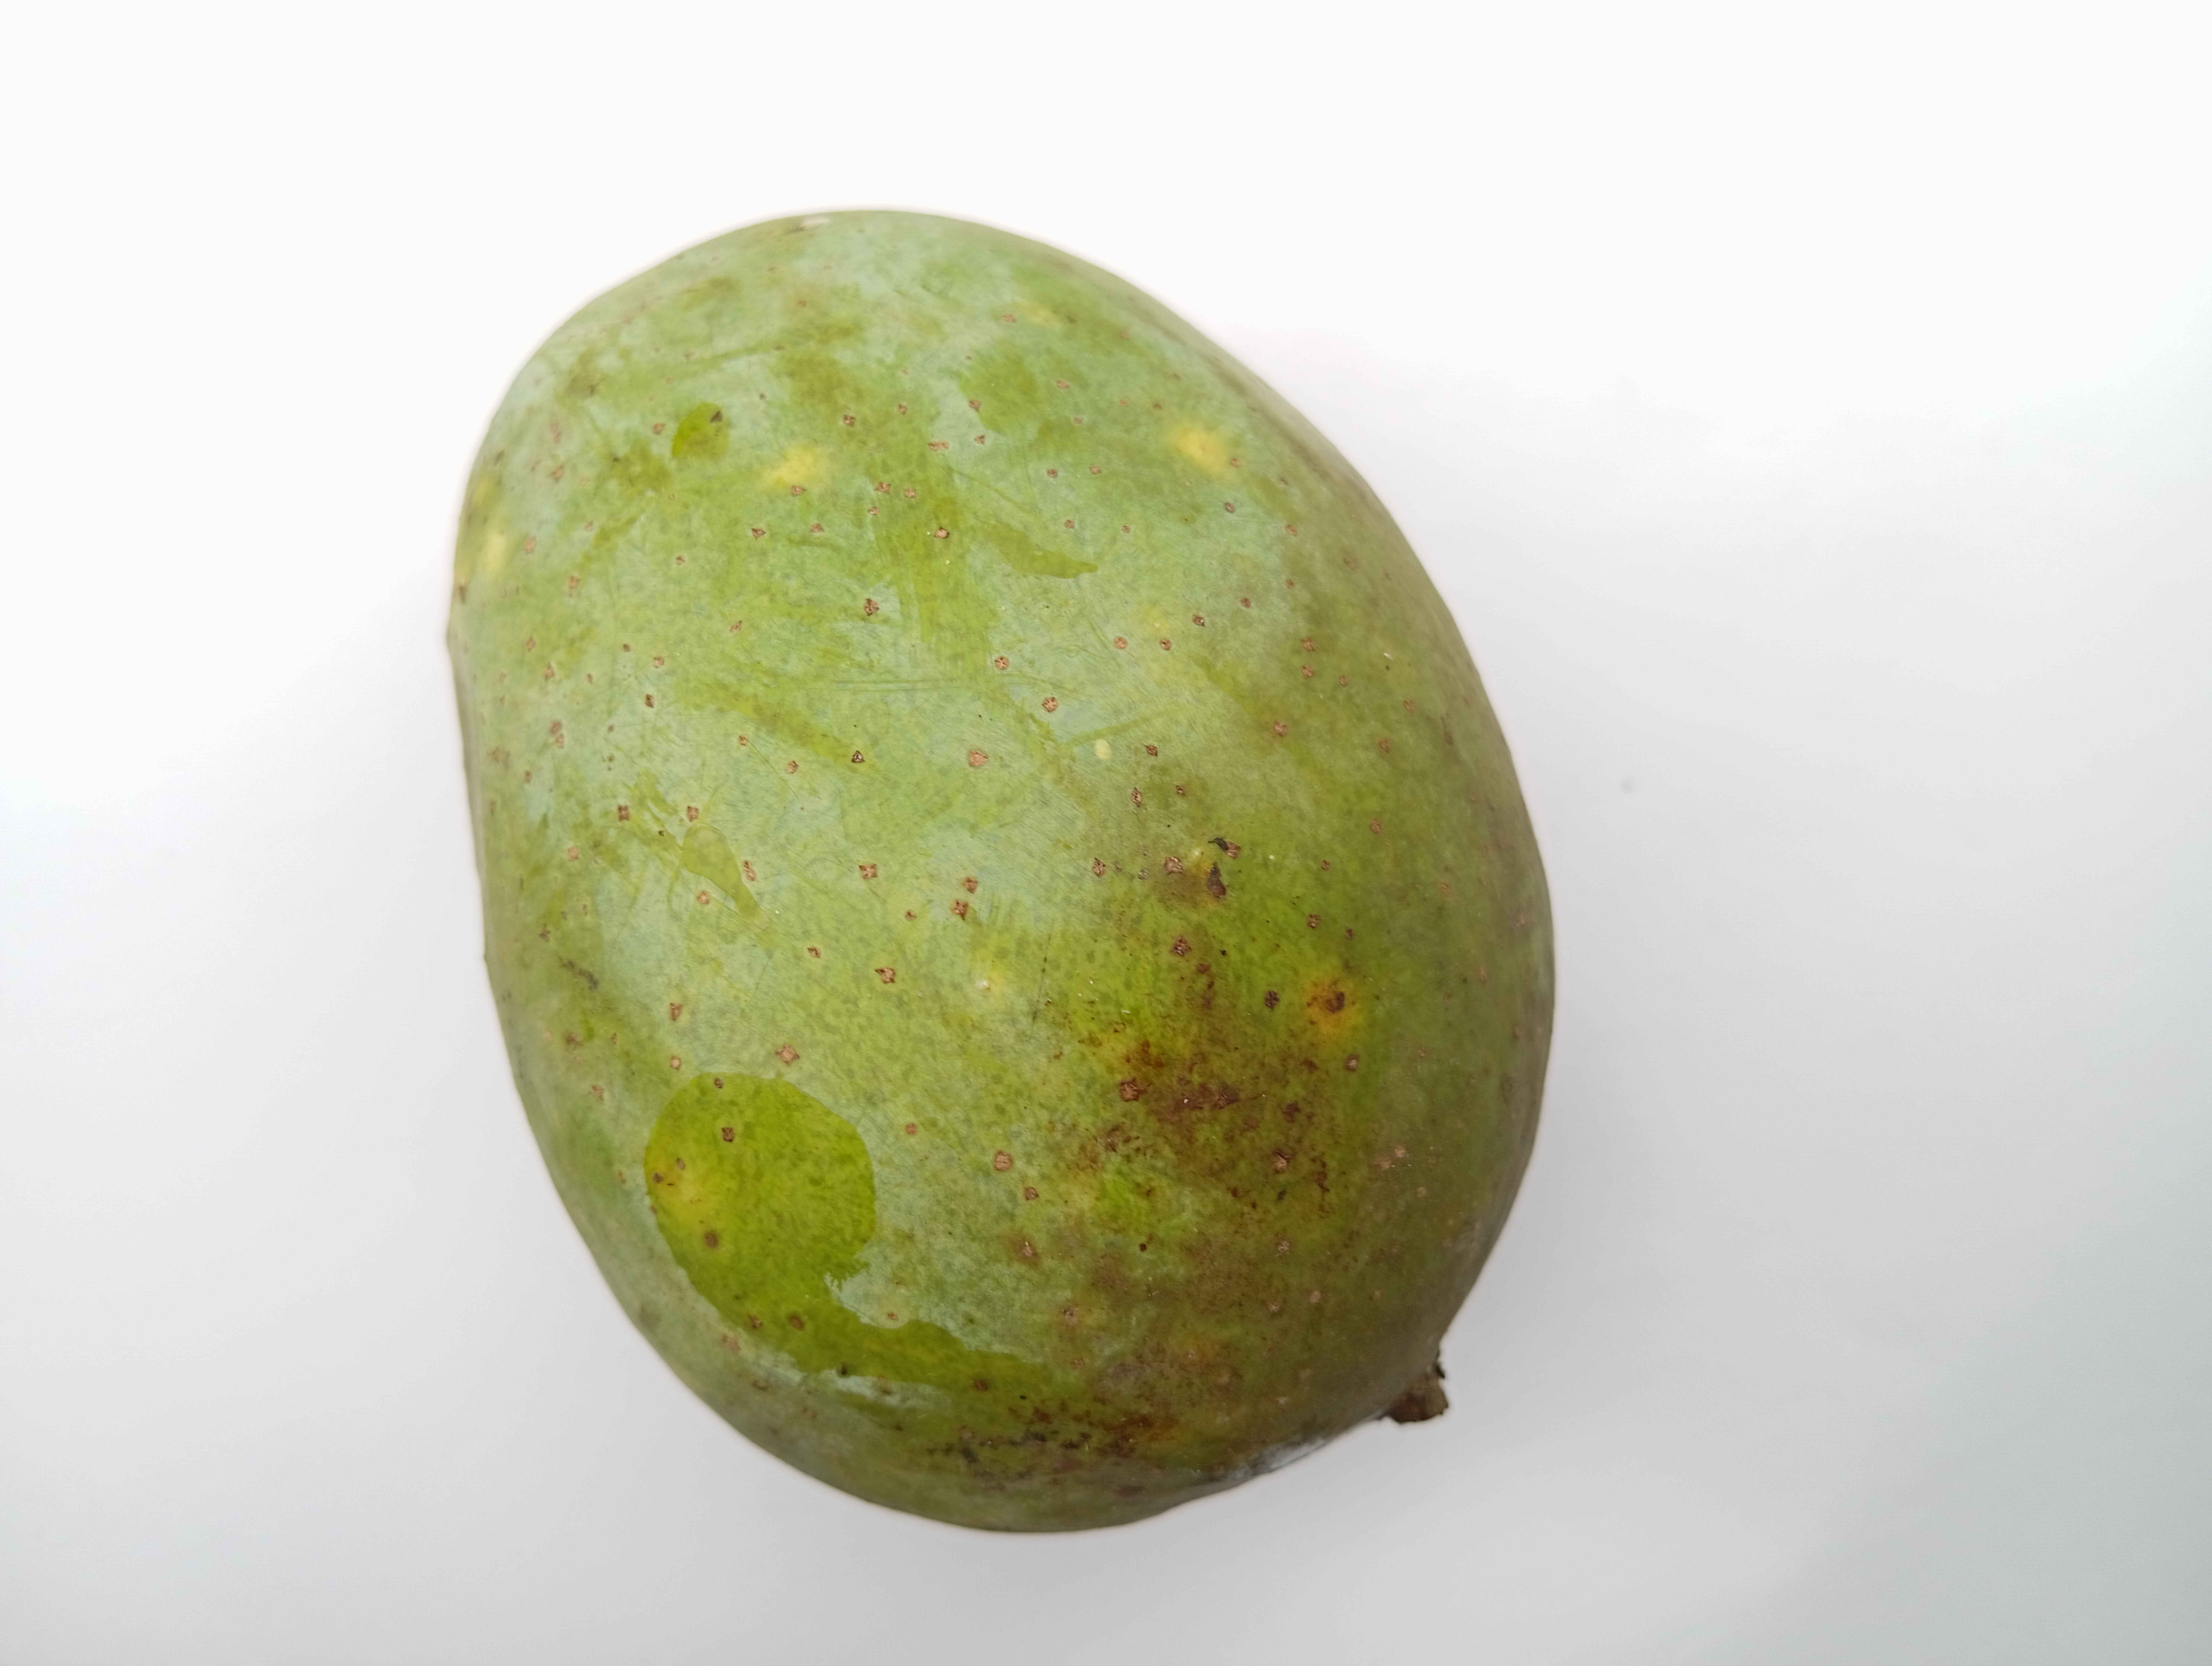
Mango variety: Langra